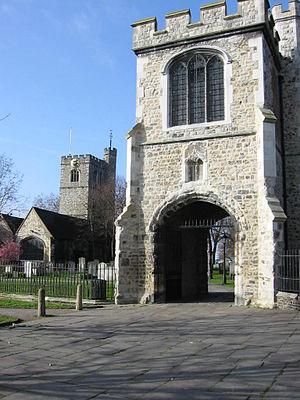
Barking est une ville du borough londonien de Barking and Dagenham, en Angleterre. Elle est située à 14,6 km à l'est de Charing Cross. C'est l'un des 35 centres majeurs du plan londonien.
L'abbaye de Barking est un ancien monastère royal situé à Barking, dans le borough londonien de Barking et Dagenham. Elle a été décrite comme étant « l'un des couvents les plus importants du pays ».